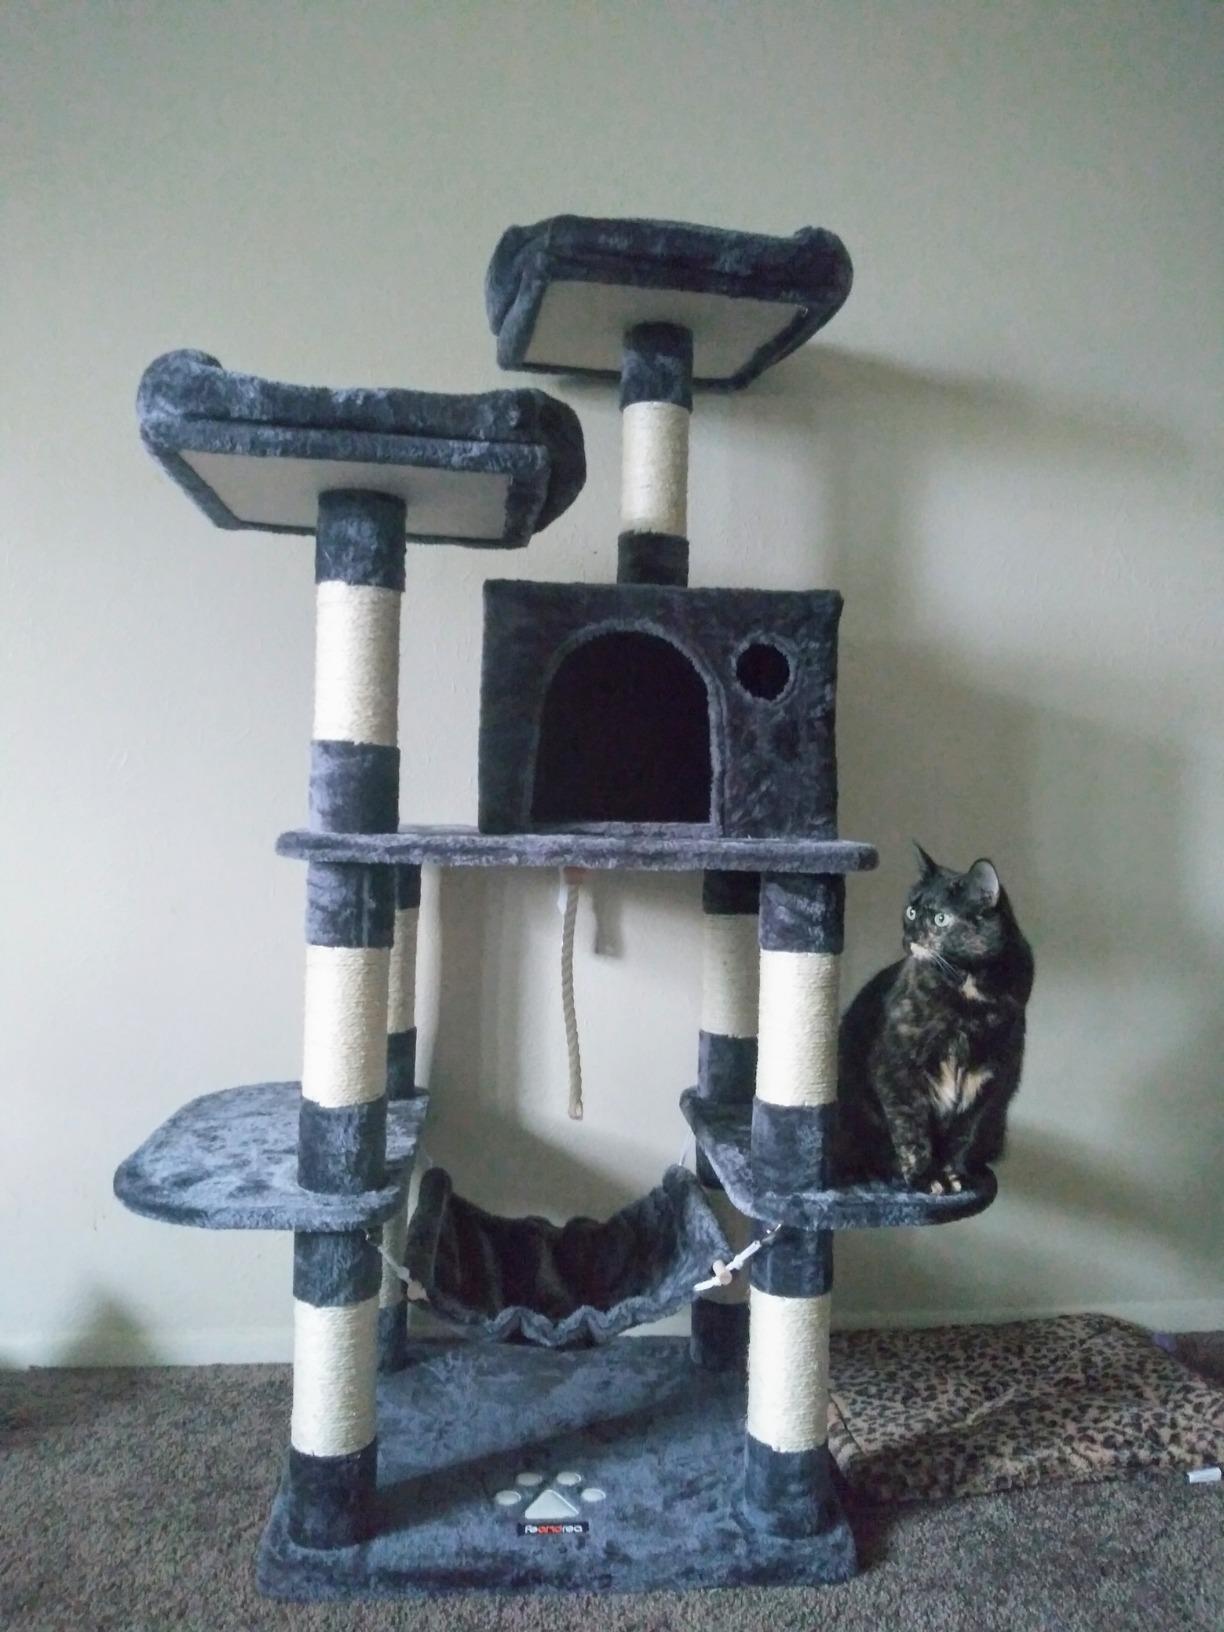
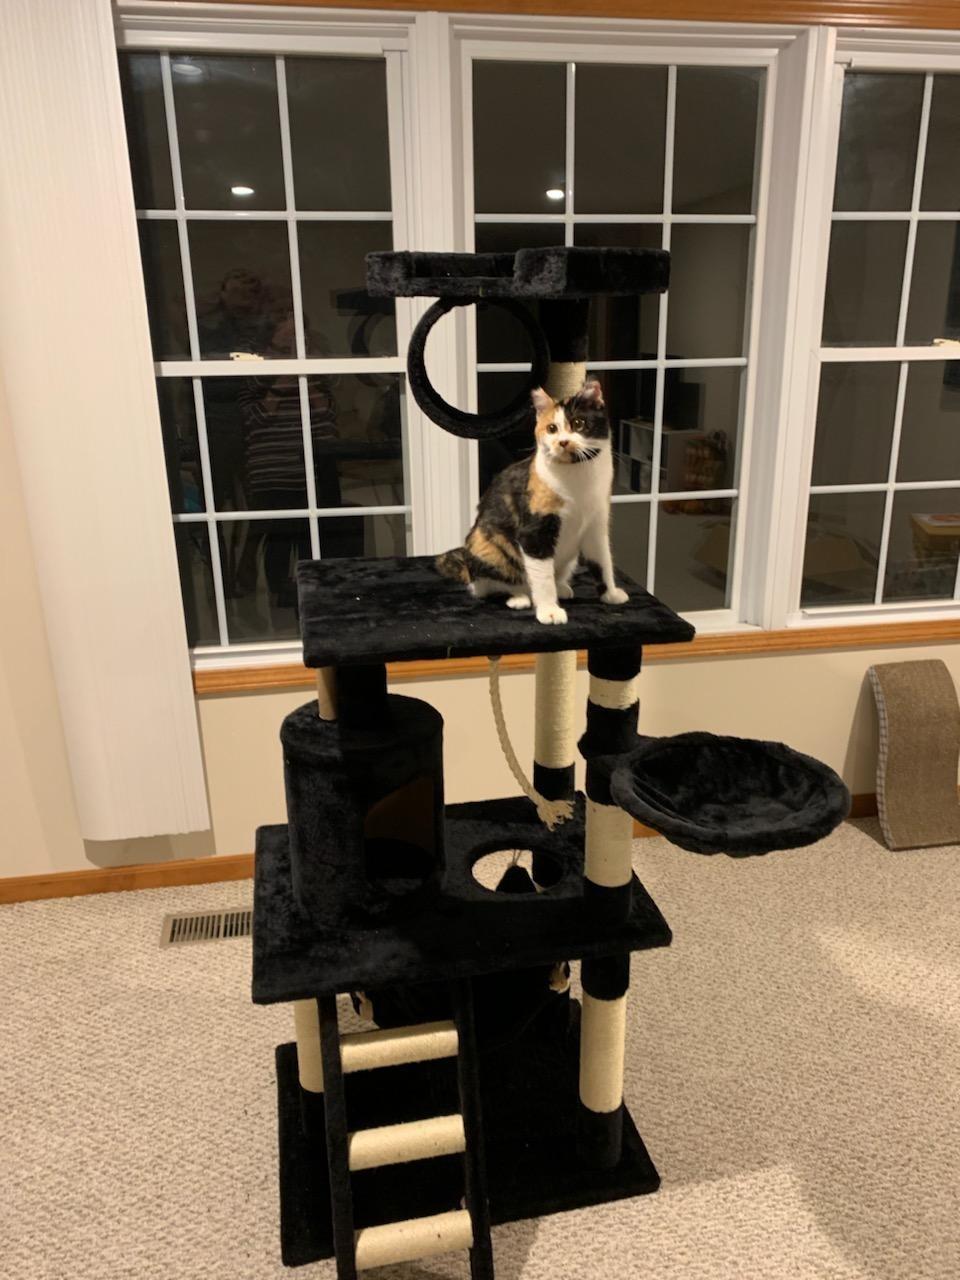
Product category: items_cat tree
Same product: no